Striker (gamer)

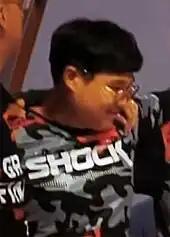
Kwon won the 2019 and 2020 OWL Grand Finals with the Shock.

Prior to the 2019 season, Kwon was transferred to the San Francisco Shock, reuniting him and former Uprising head coach Park "Crusty" Dae-hee, who was the head coach of Boston through the first three stages of the 2018 season. Kwon did not play much in the first three stages of the 2019 season, although he made an appearance in the Stage 3 finals against the Shanghai Dragons. After the implementation of a role lock by the league in Stage 4 onwards, Kwon found more playtime. In the 2019 season playoffs, Kwon found playing time on the hero Reaper; in all of the playoff matches before the finals, Kwon was ranked in the top three in all major statistical categories on Reaper. The Shock played in 2019 Overwatch League Grand Finals on September 29, 2019; although Kwon sustained injuries to his left hand and leg prior to the match, he competed in the match. Kwon played in two of the four maps in the finals, as the Shock went on to defeat the Vancouver Titans, 4–0.